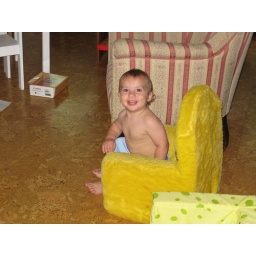
JD as *Only Child* sitting in TV chair sister usually claims.